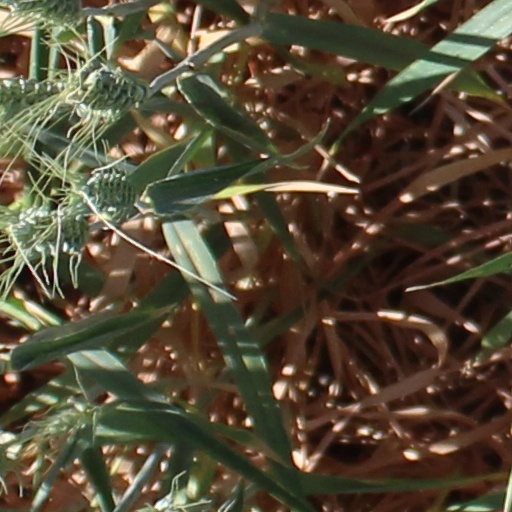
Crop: wheat